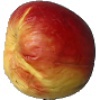
Label: Apple Red Yellow 1